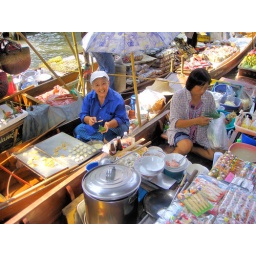
Lady in medium blue shirt is making little coconut pancakes. We had a taste and it was yummy.